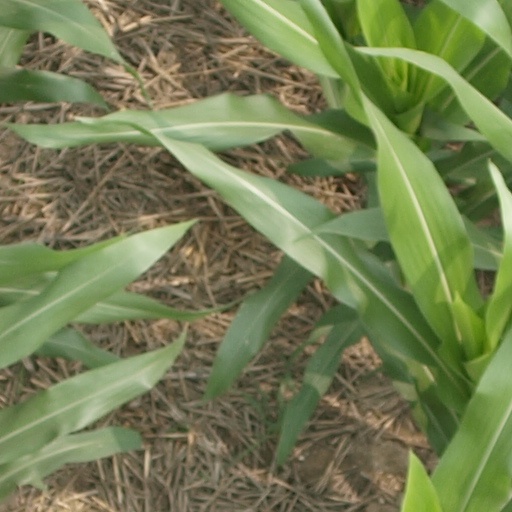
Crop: maize; corn